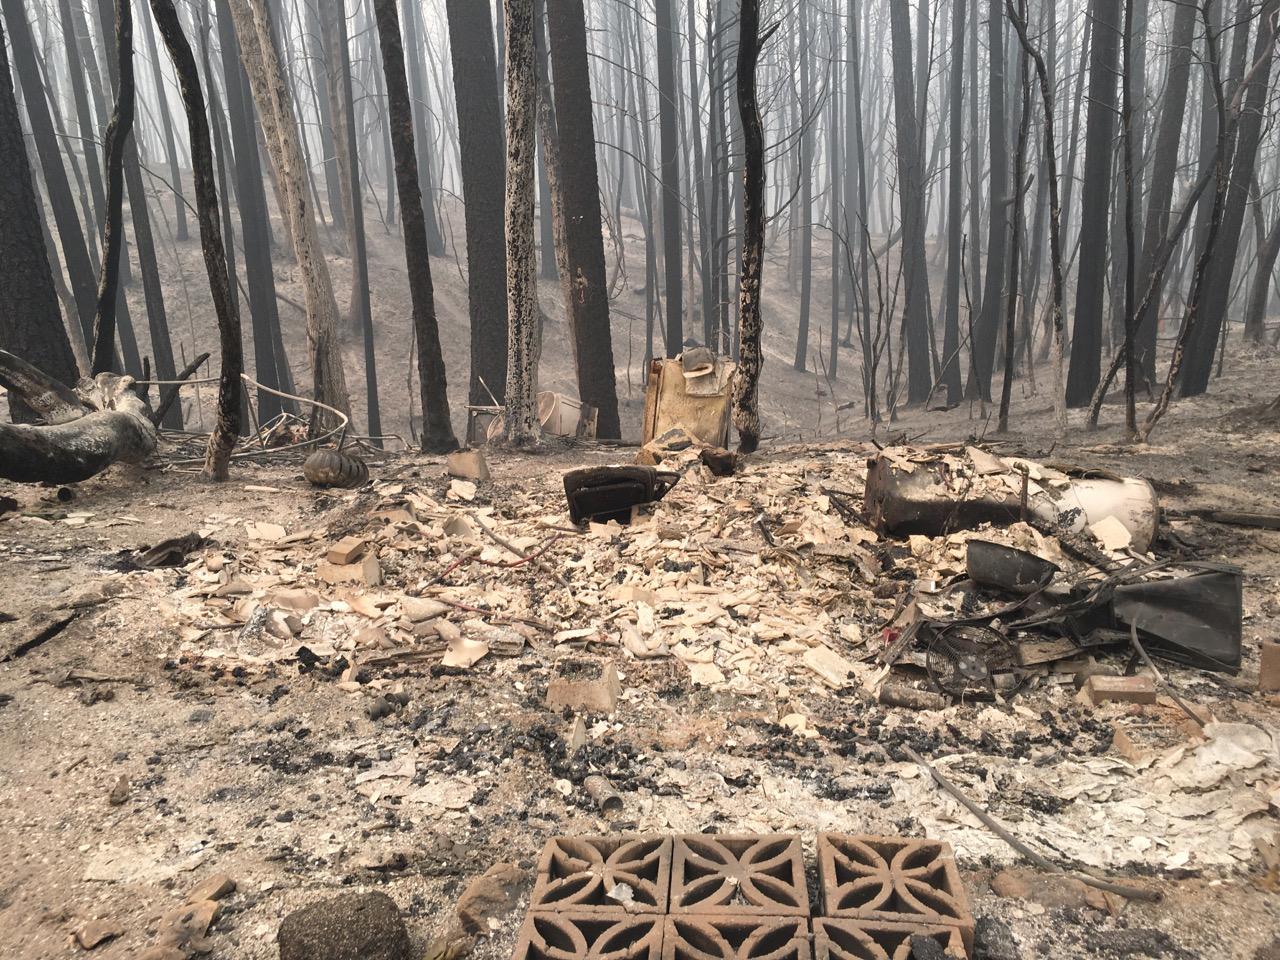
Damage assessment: destroyed